Alice Kahokuoluna

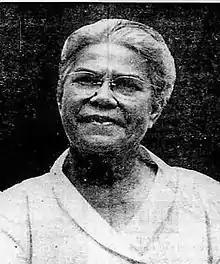

Alice Lillian Rosehill Kahokuoluna (February 20, 1888 – March 14, 1957) was a Congregational minister of Native Hawaiian ancestry. In her time and place, she was the first woman ordained by the Hawaiian Evangelical Association, and the only woman Christian minister in the Territory of Hawaii. Her pastorate was primarily on the Islands of Maui and Molokai, where she helped restore the Siloama Church. Her childhood and young adult church life had been at Kawaiahaʻo Church in Honolulu, and the board of directors of that church later offered her the position of Kahu (pastor).